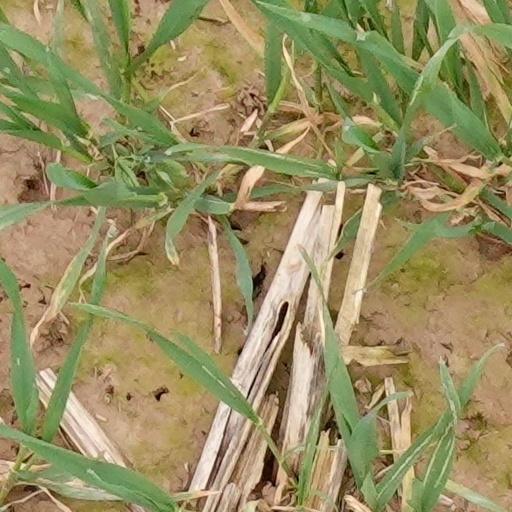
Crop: wheat